Dimitri Kumsishvili

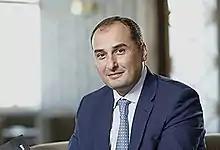

Dimitri Kumsishvili (born 7 September 1974) is a Georgian politician who has served as the country's First Deputy Prime Minister from 27 November 2016 to 13 June 2018 and Minister of Economy and Sustainable Development from 13 November 2017 to 13 June 2018.